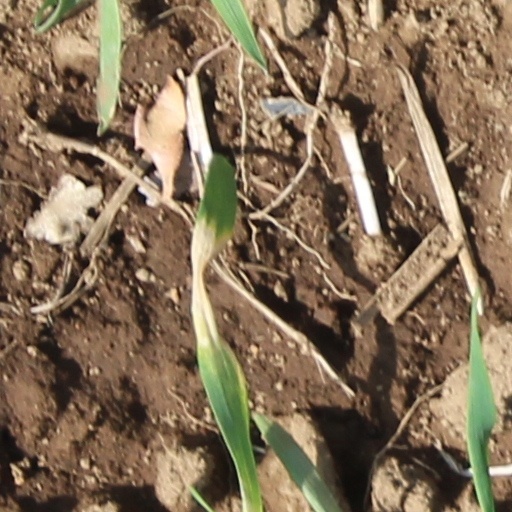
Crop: wheat